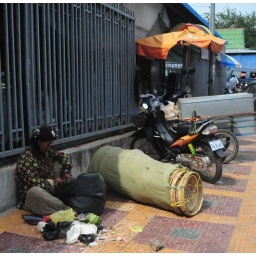
baskets in a bag